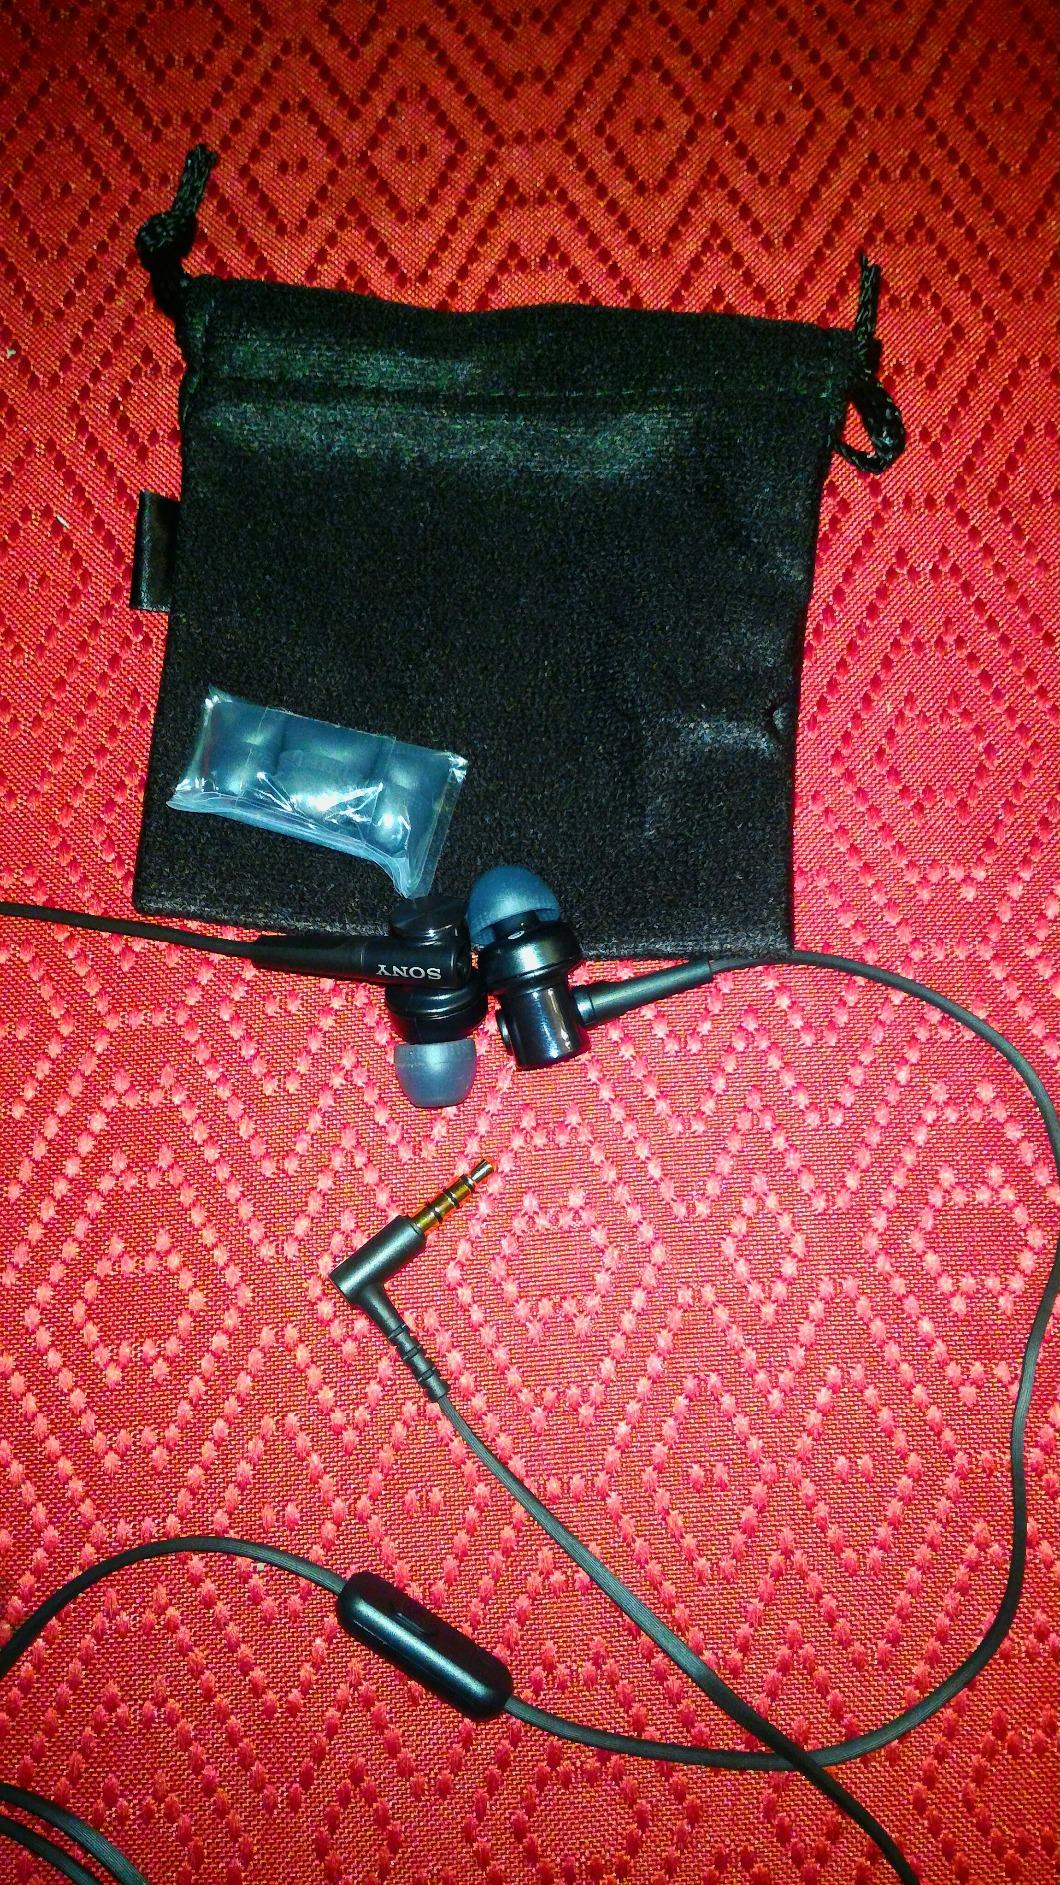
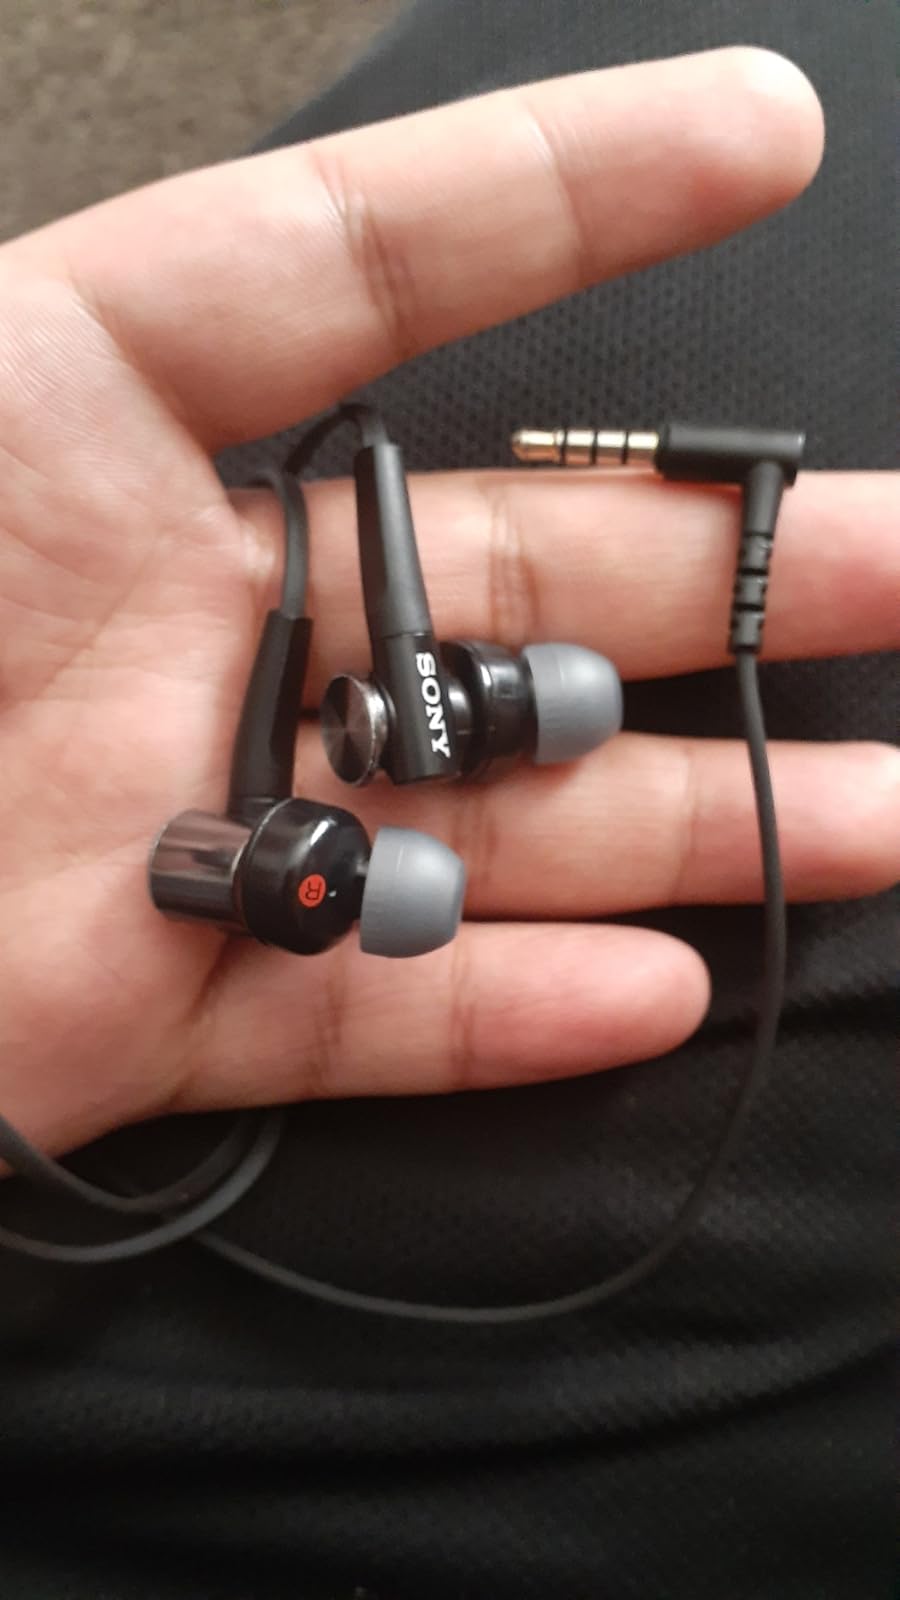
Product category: headphones
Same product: yes